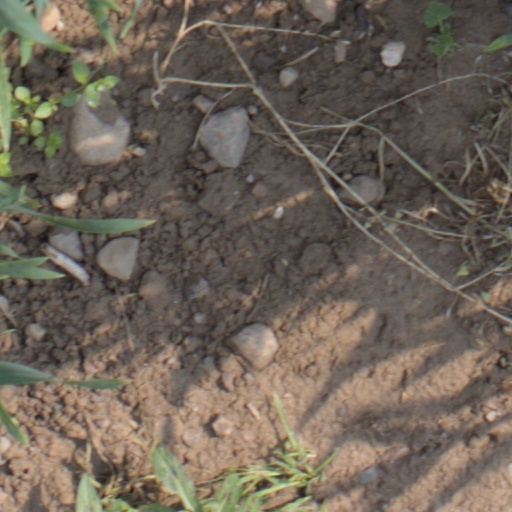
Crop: wheat